Paradiso (Dante)

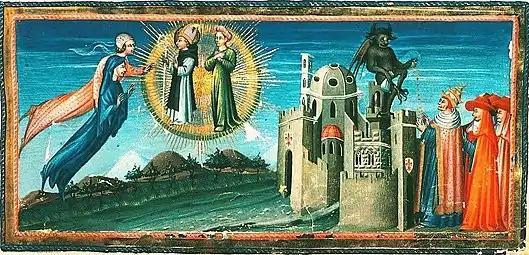
Folquet de Marseilles bemoans the corruption of the Church, with the clergy receiving money from Satan (miniature by Giovanni di Paolo), Canto 9.

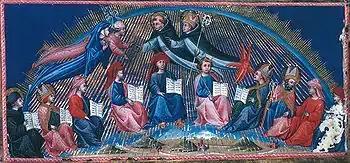
Dante and Beatrice meet twelve wise men in the Sphere of the Sun (miniature by Giovanni di Paolo), Canto 10.

Dante meets Charles Martel of Anjou, who was known to him, and who points out that a properly functioning society requires people of many different kinds. Such differences are illustrated by Cunizza da Romano (lover of Sordello), who is here in Heaven, while her brother Ezzelino III da Romano is in Hell, among the violent of the seventh circle.